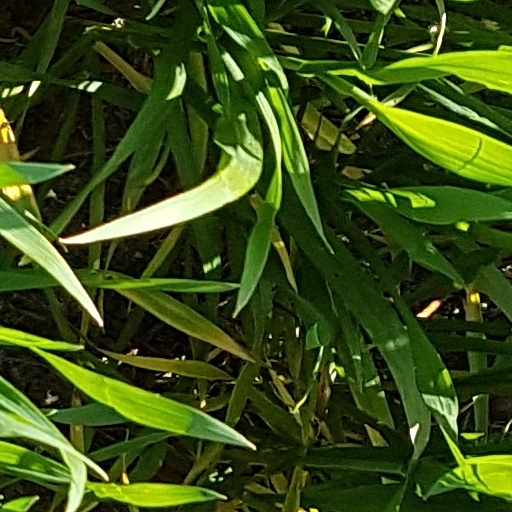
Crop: wheat